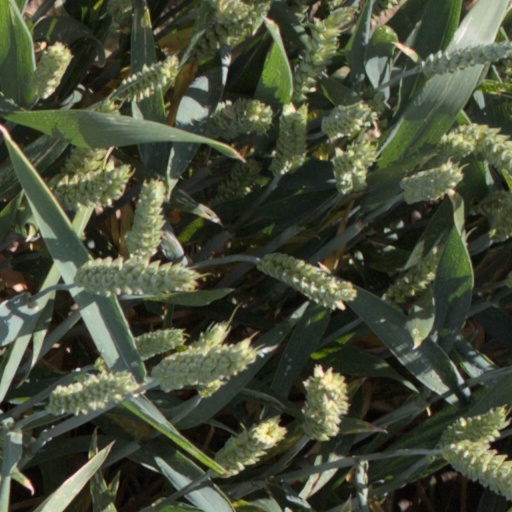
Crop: wheat